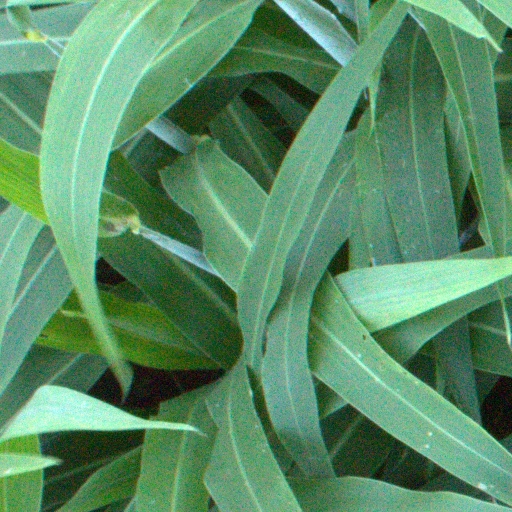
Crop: sorghum